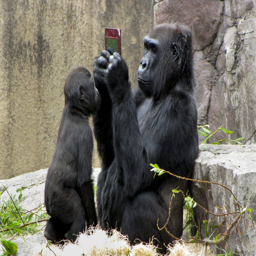
biggest gorilla in the world - photo #